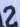
Number: 2